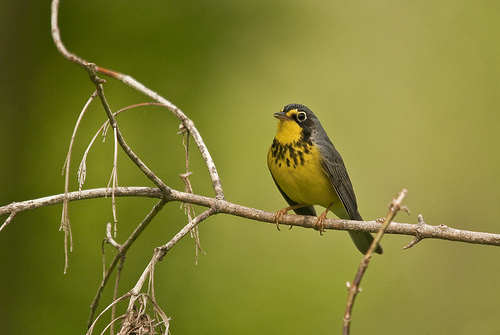
very colorful yellow and black/grey bird very small with a spotted design on the chestbird round in shape with yellow body and dark brown plumaged mane
this is a yellow bird with grey wings and a small beak.
this bird has a yellow spotted breast, a small bill, and a grey crown
this bird has a yellow throat, breast and belly, with a black band at the throat, and black crown, wings and tail.
a small bird with brown wings, a yellow belly and orange feet.
a bird that has a short bill, a yellow throat, breast, and belly with specks of black all over the breast.
a yellow breasted bird with light brown crown and back and dark brown spots along the top chest.
a small bird with a yellow belly and a speckled breast and a small short beak.
this bird is yellow and black in color, and has a stubby beak.
Species: Canada Warbler